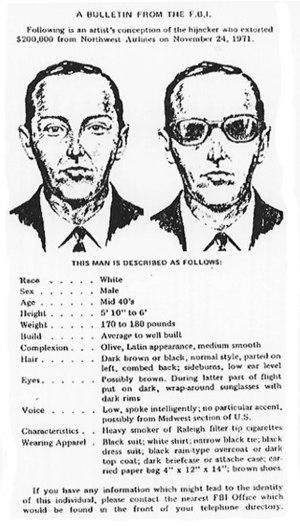
Avis de recherche du FBI pour D. B. Cooper
Deux cent mille dollars en cavale est un film américain réalisé par Roger Spottiswoode, sorti en 1981. Il s'inspire librement de l'histoire d'un célèbre criminel connu sous le pseudonyme de D. B. Cooper.
D. B. Cooper est un pseudonyme utilisé par un pirate de l’air qui, le 24 novembre 1971, après avoir reçu une rançon de 200 000 USD, sauta en parachute de l’arrière d’un Boeing 727 alors qu’il volait au-dessus de la région du Nord-Ouest Pacifique des États-Unis.